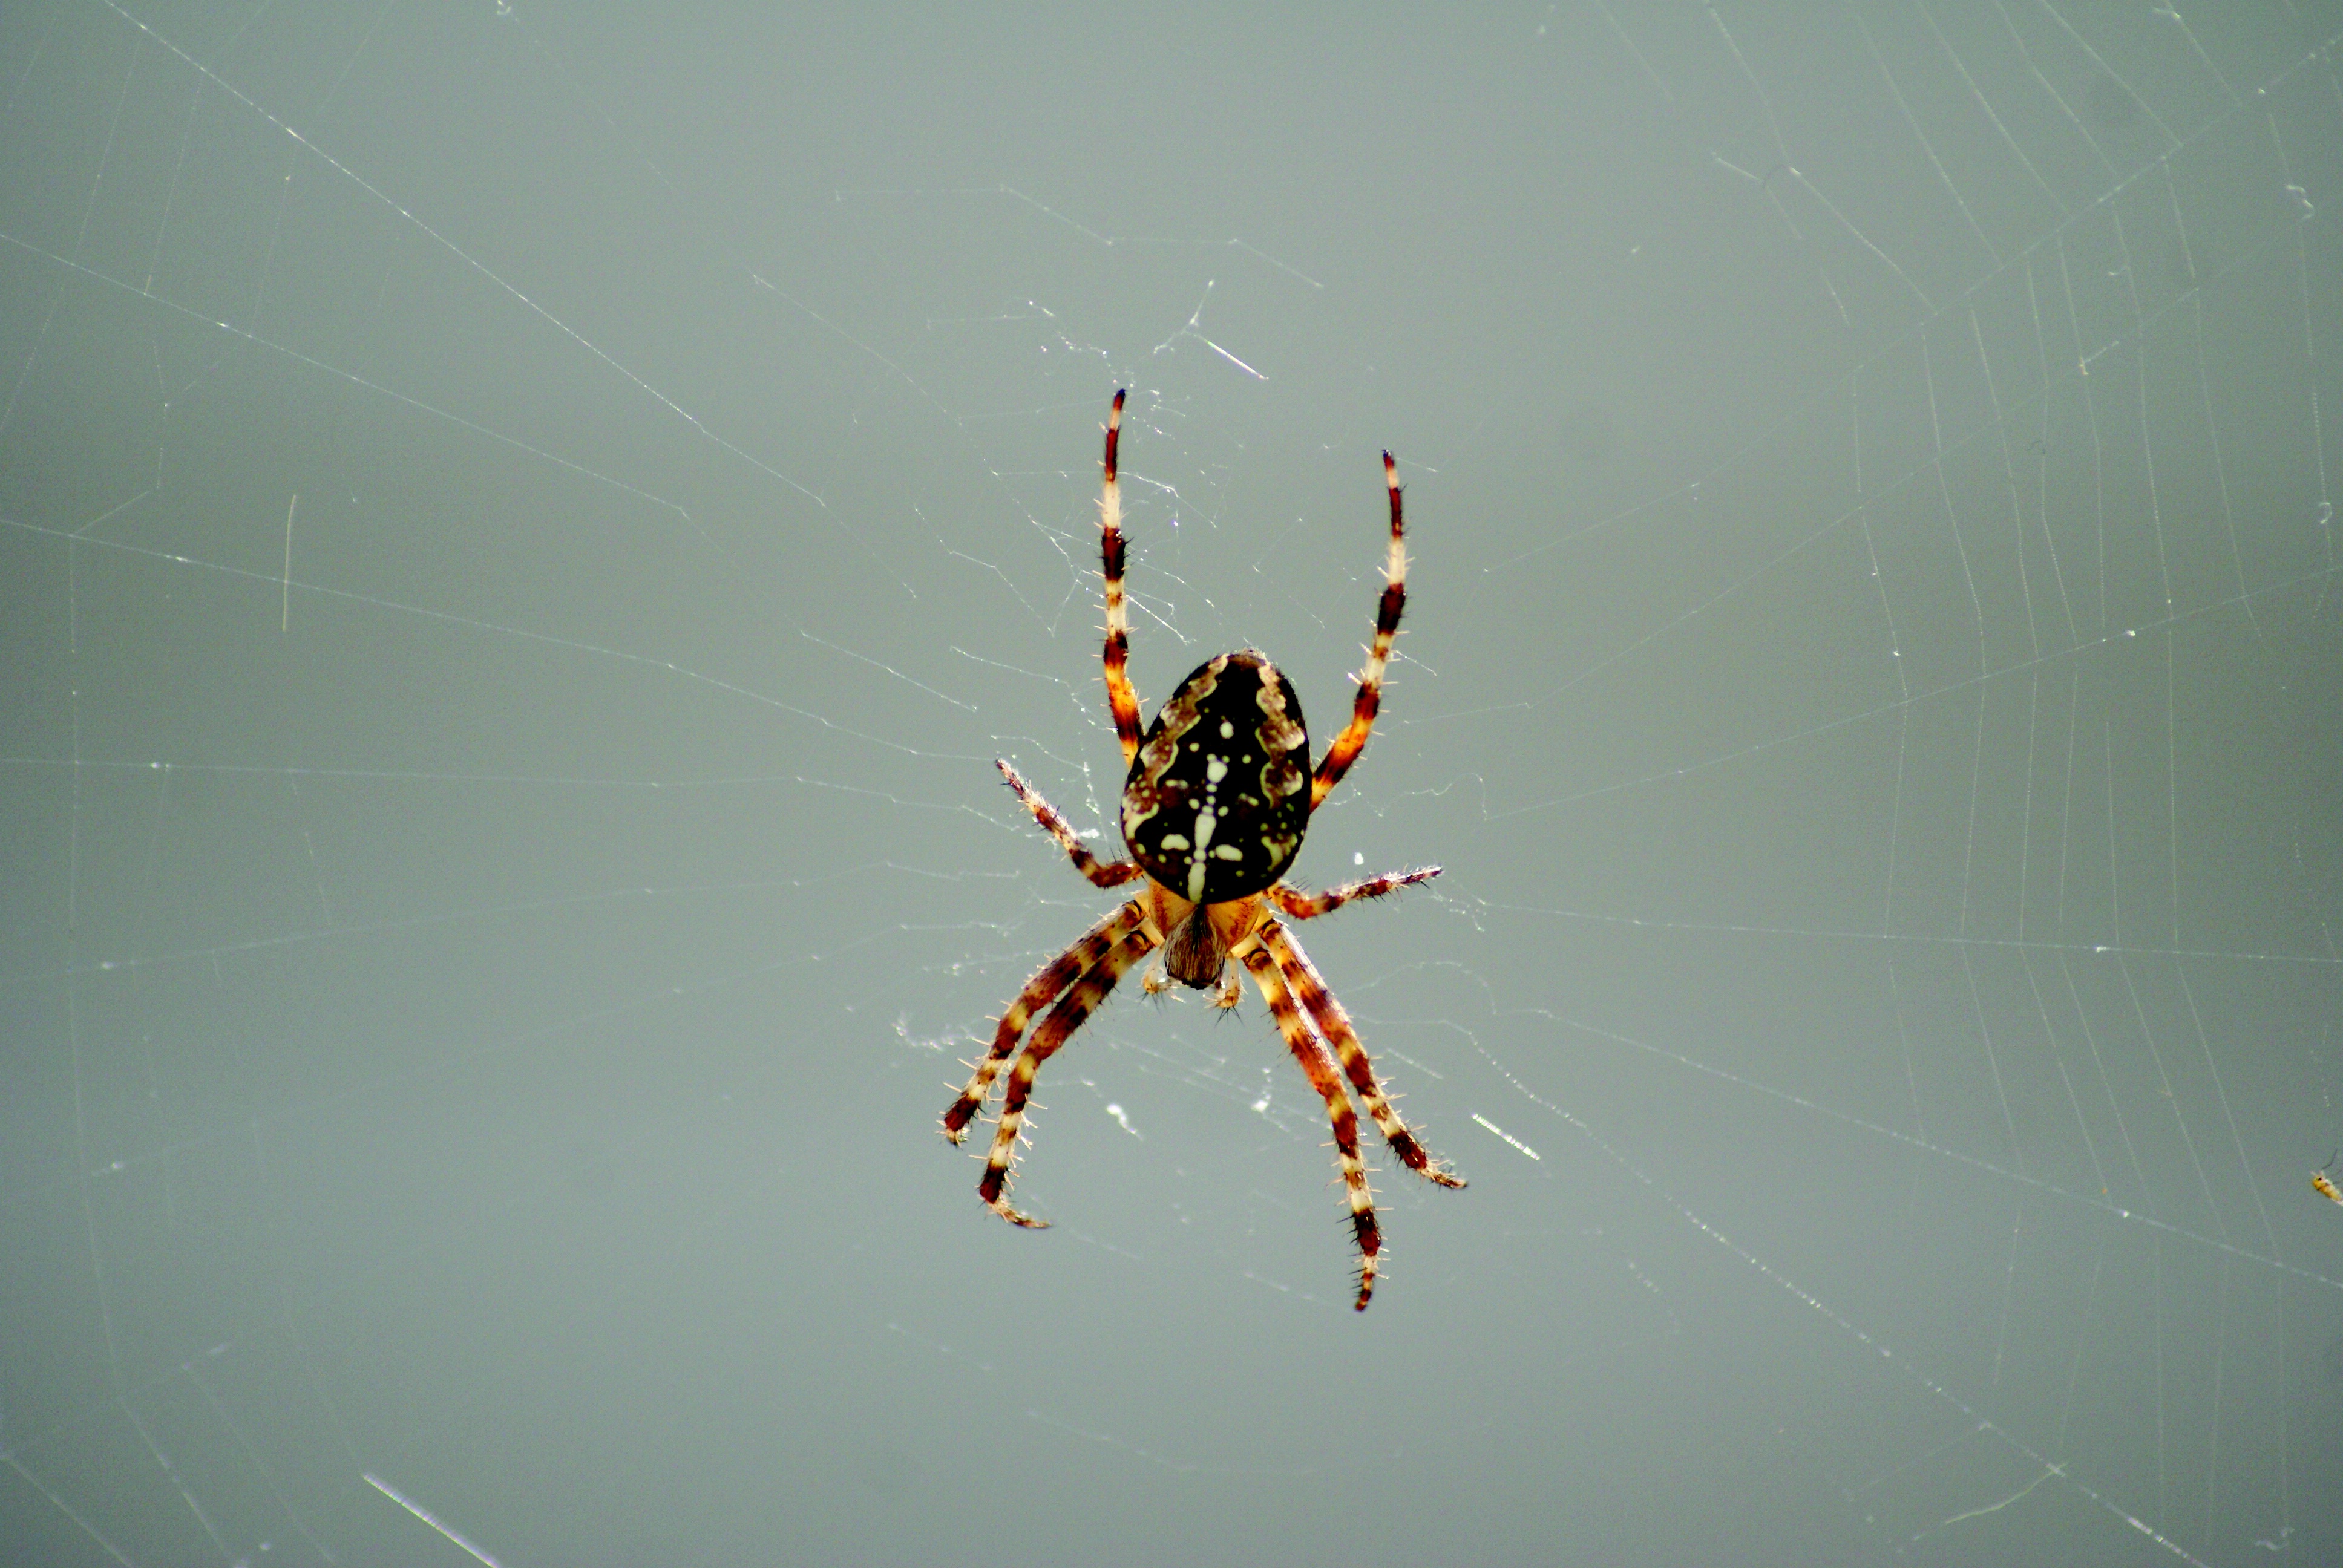
nature, photography, meadow, spring, insect, macro, freedom, fauna, invertebrate, spider web, cobweb, close up, spider, arachnid, network, macro photography, arthropod, spider's web, european garden spider, araneus, orb weaver spider